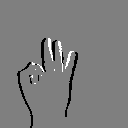
ASL letter: f